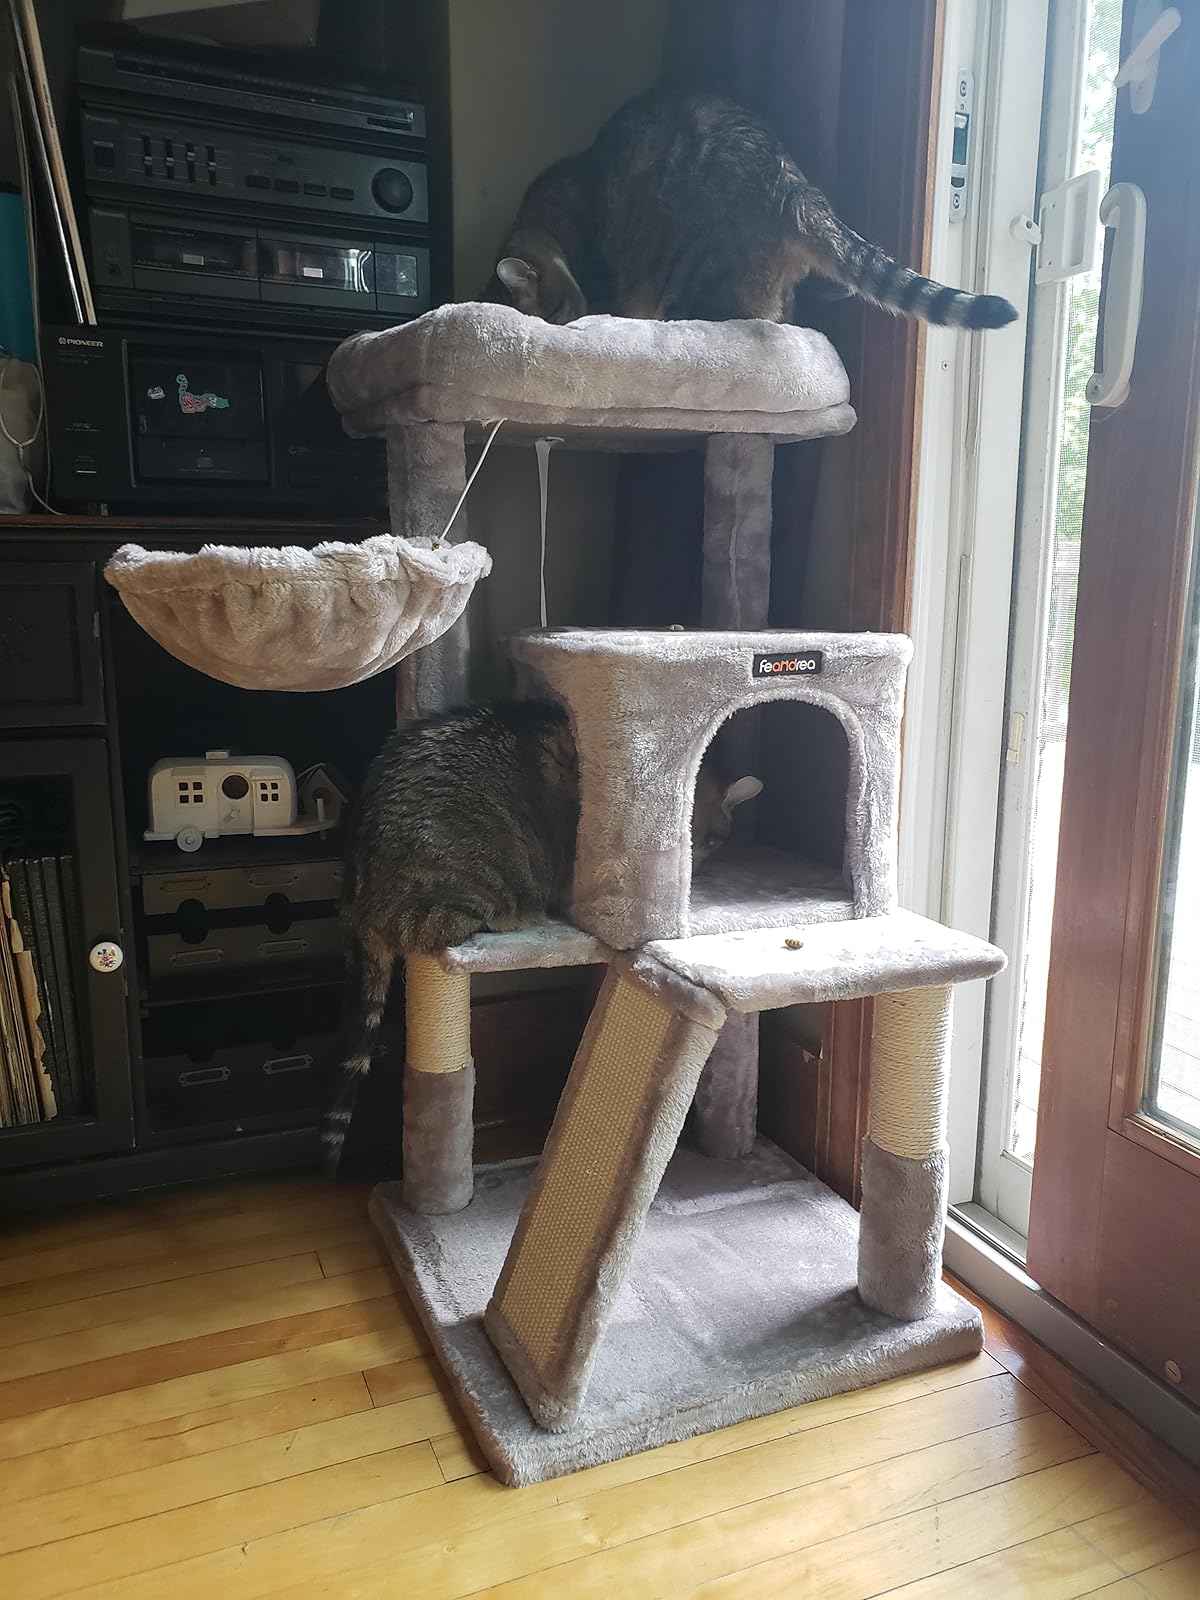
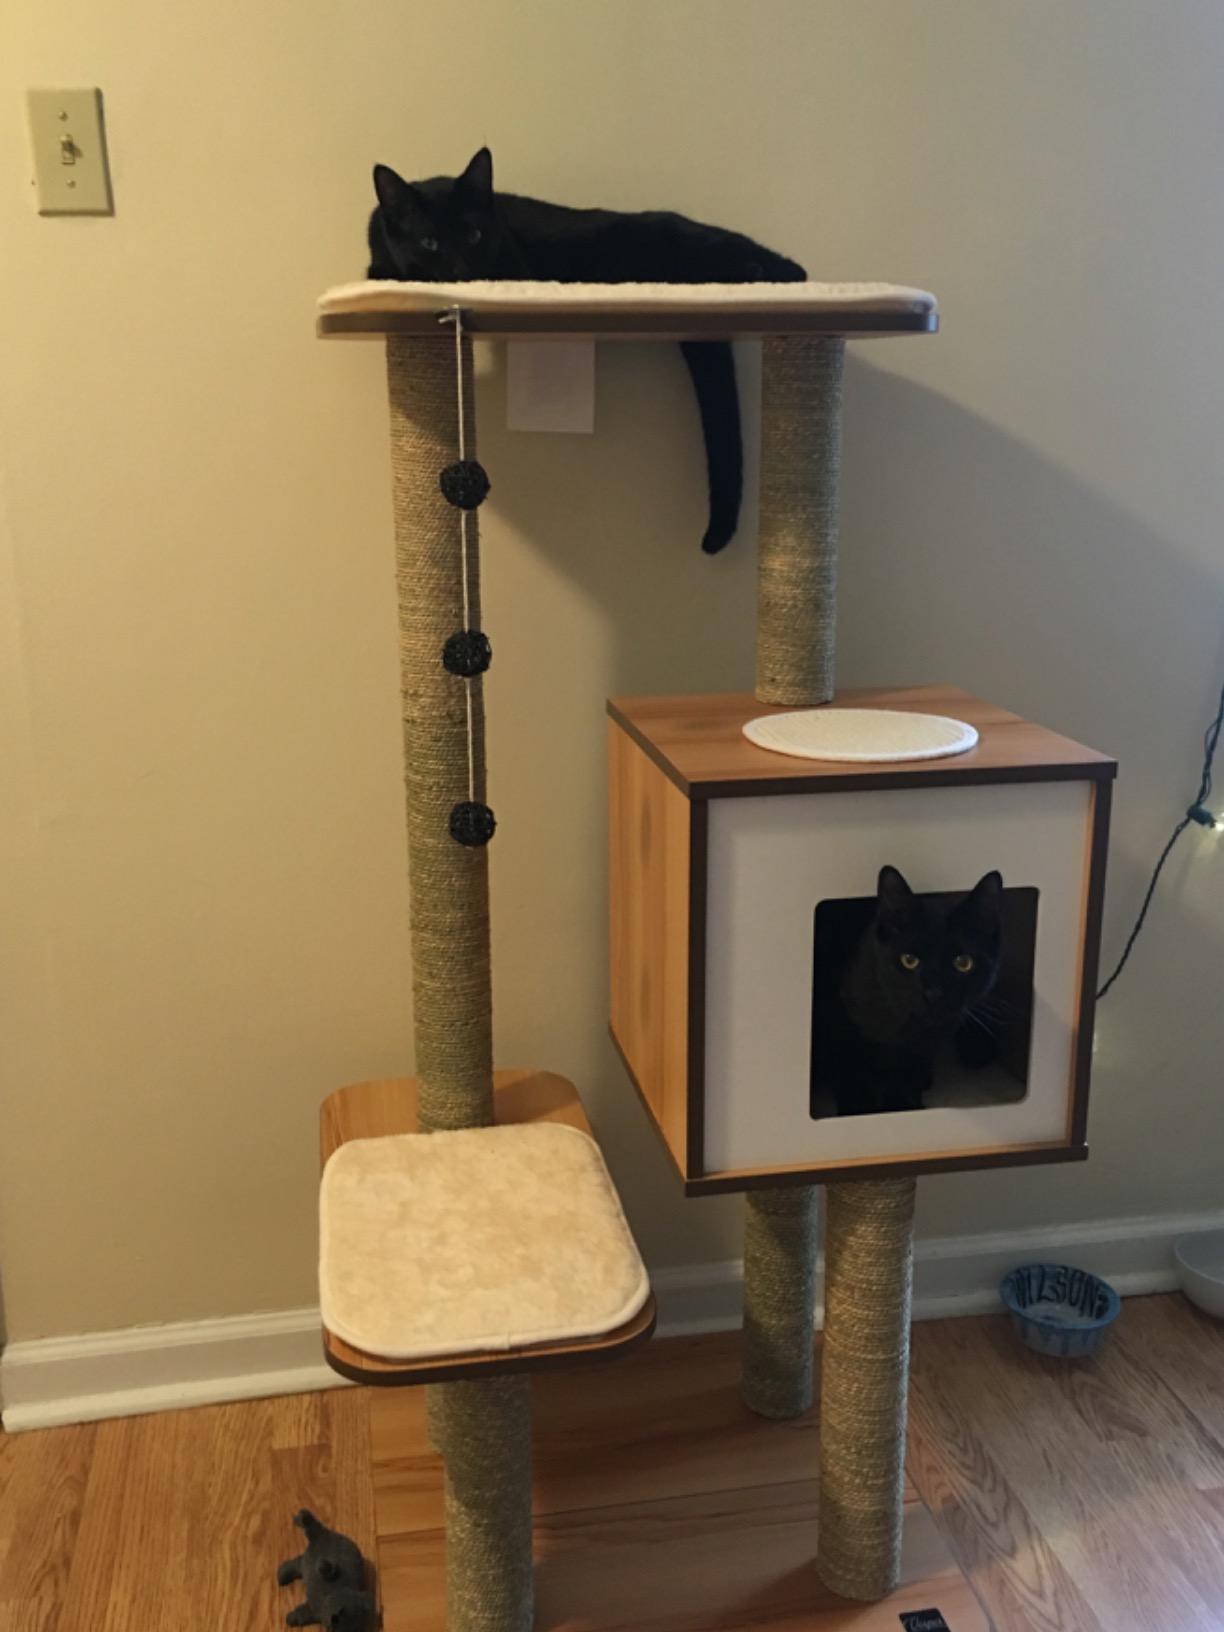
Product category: items_cat tree
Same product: no